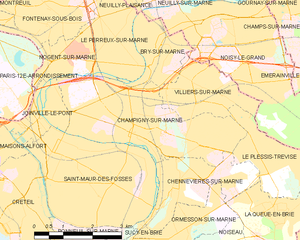
Champigny-sur-Marne
Kort over kommunen
Kort over kommunen
Champigny-sur-Marne er en stor fransk provinsby. Den er beliggende i departementet Val-de-Marne.